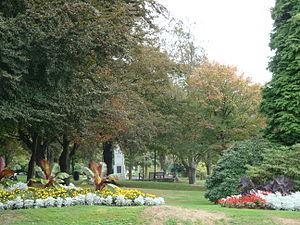
Victoria Park, 650 Lonsdale Avenue, North Vancouver (Canada). (Protection Community Heritage Register. Voir la liste des lieux patrimoniaux de North Vancouver (ville) pour plus de détails).
Victoria Park est un parc public situé à North Vancouver, en Colombie-Britannique, au Canada.